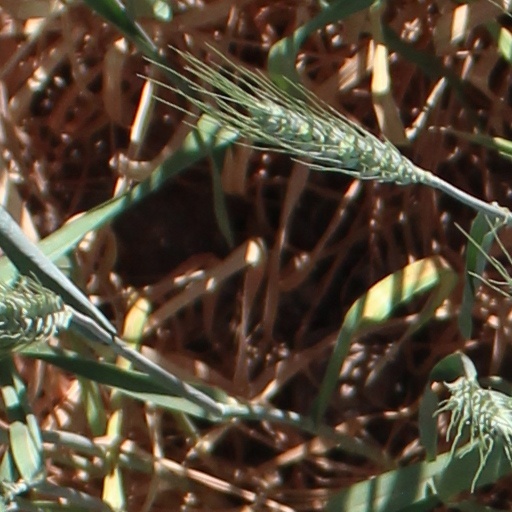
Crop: wheat